Haverford College

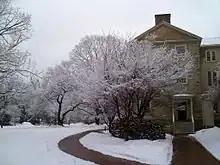
Cherry trees and Founders Hall

The college has more than 50 academic, athletic, and residential buildings, which are mostly stone and reflect Quaker and colonial design principles. The most recent additions are the Marian E. Koshland Integrated Natural Science Center and the Douglas B. Gardner '83 Integrated Athletic Center (colloquially referred to as the GIAC). Two dorms, by Tod Williams Billie Tsien Architects, began housing freshman and upperclassman in the fall of 2012.